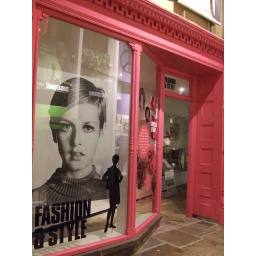
Fashion shop. The girl pictured in the window is Twiggy, a famous 1960's fashion model.